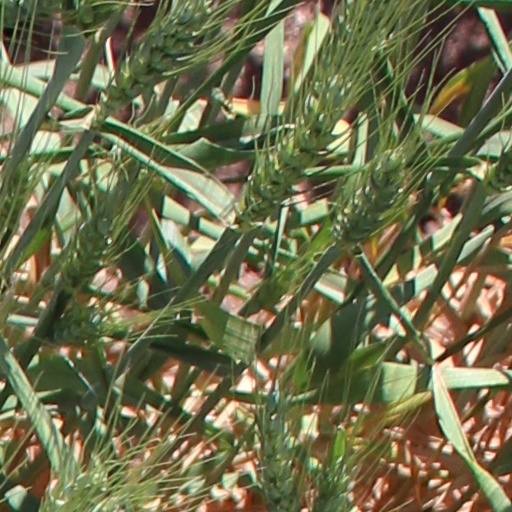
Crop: wheat